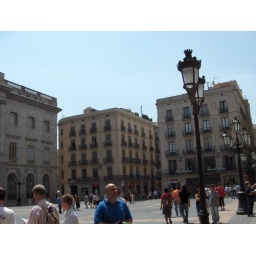
Major Plaza in Barcelona (forget the name) that houses the seat of the city Ajuntament (City Gov't)